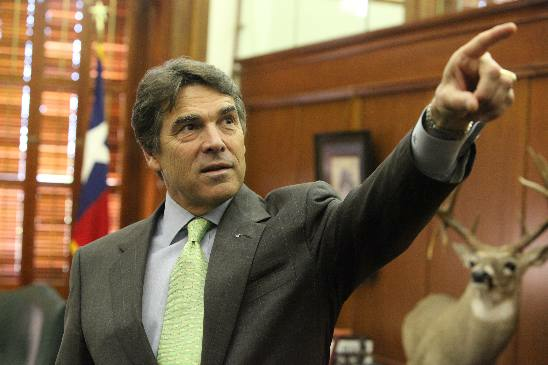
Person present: Yes